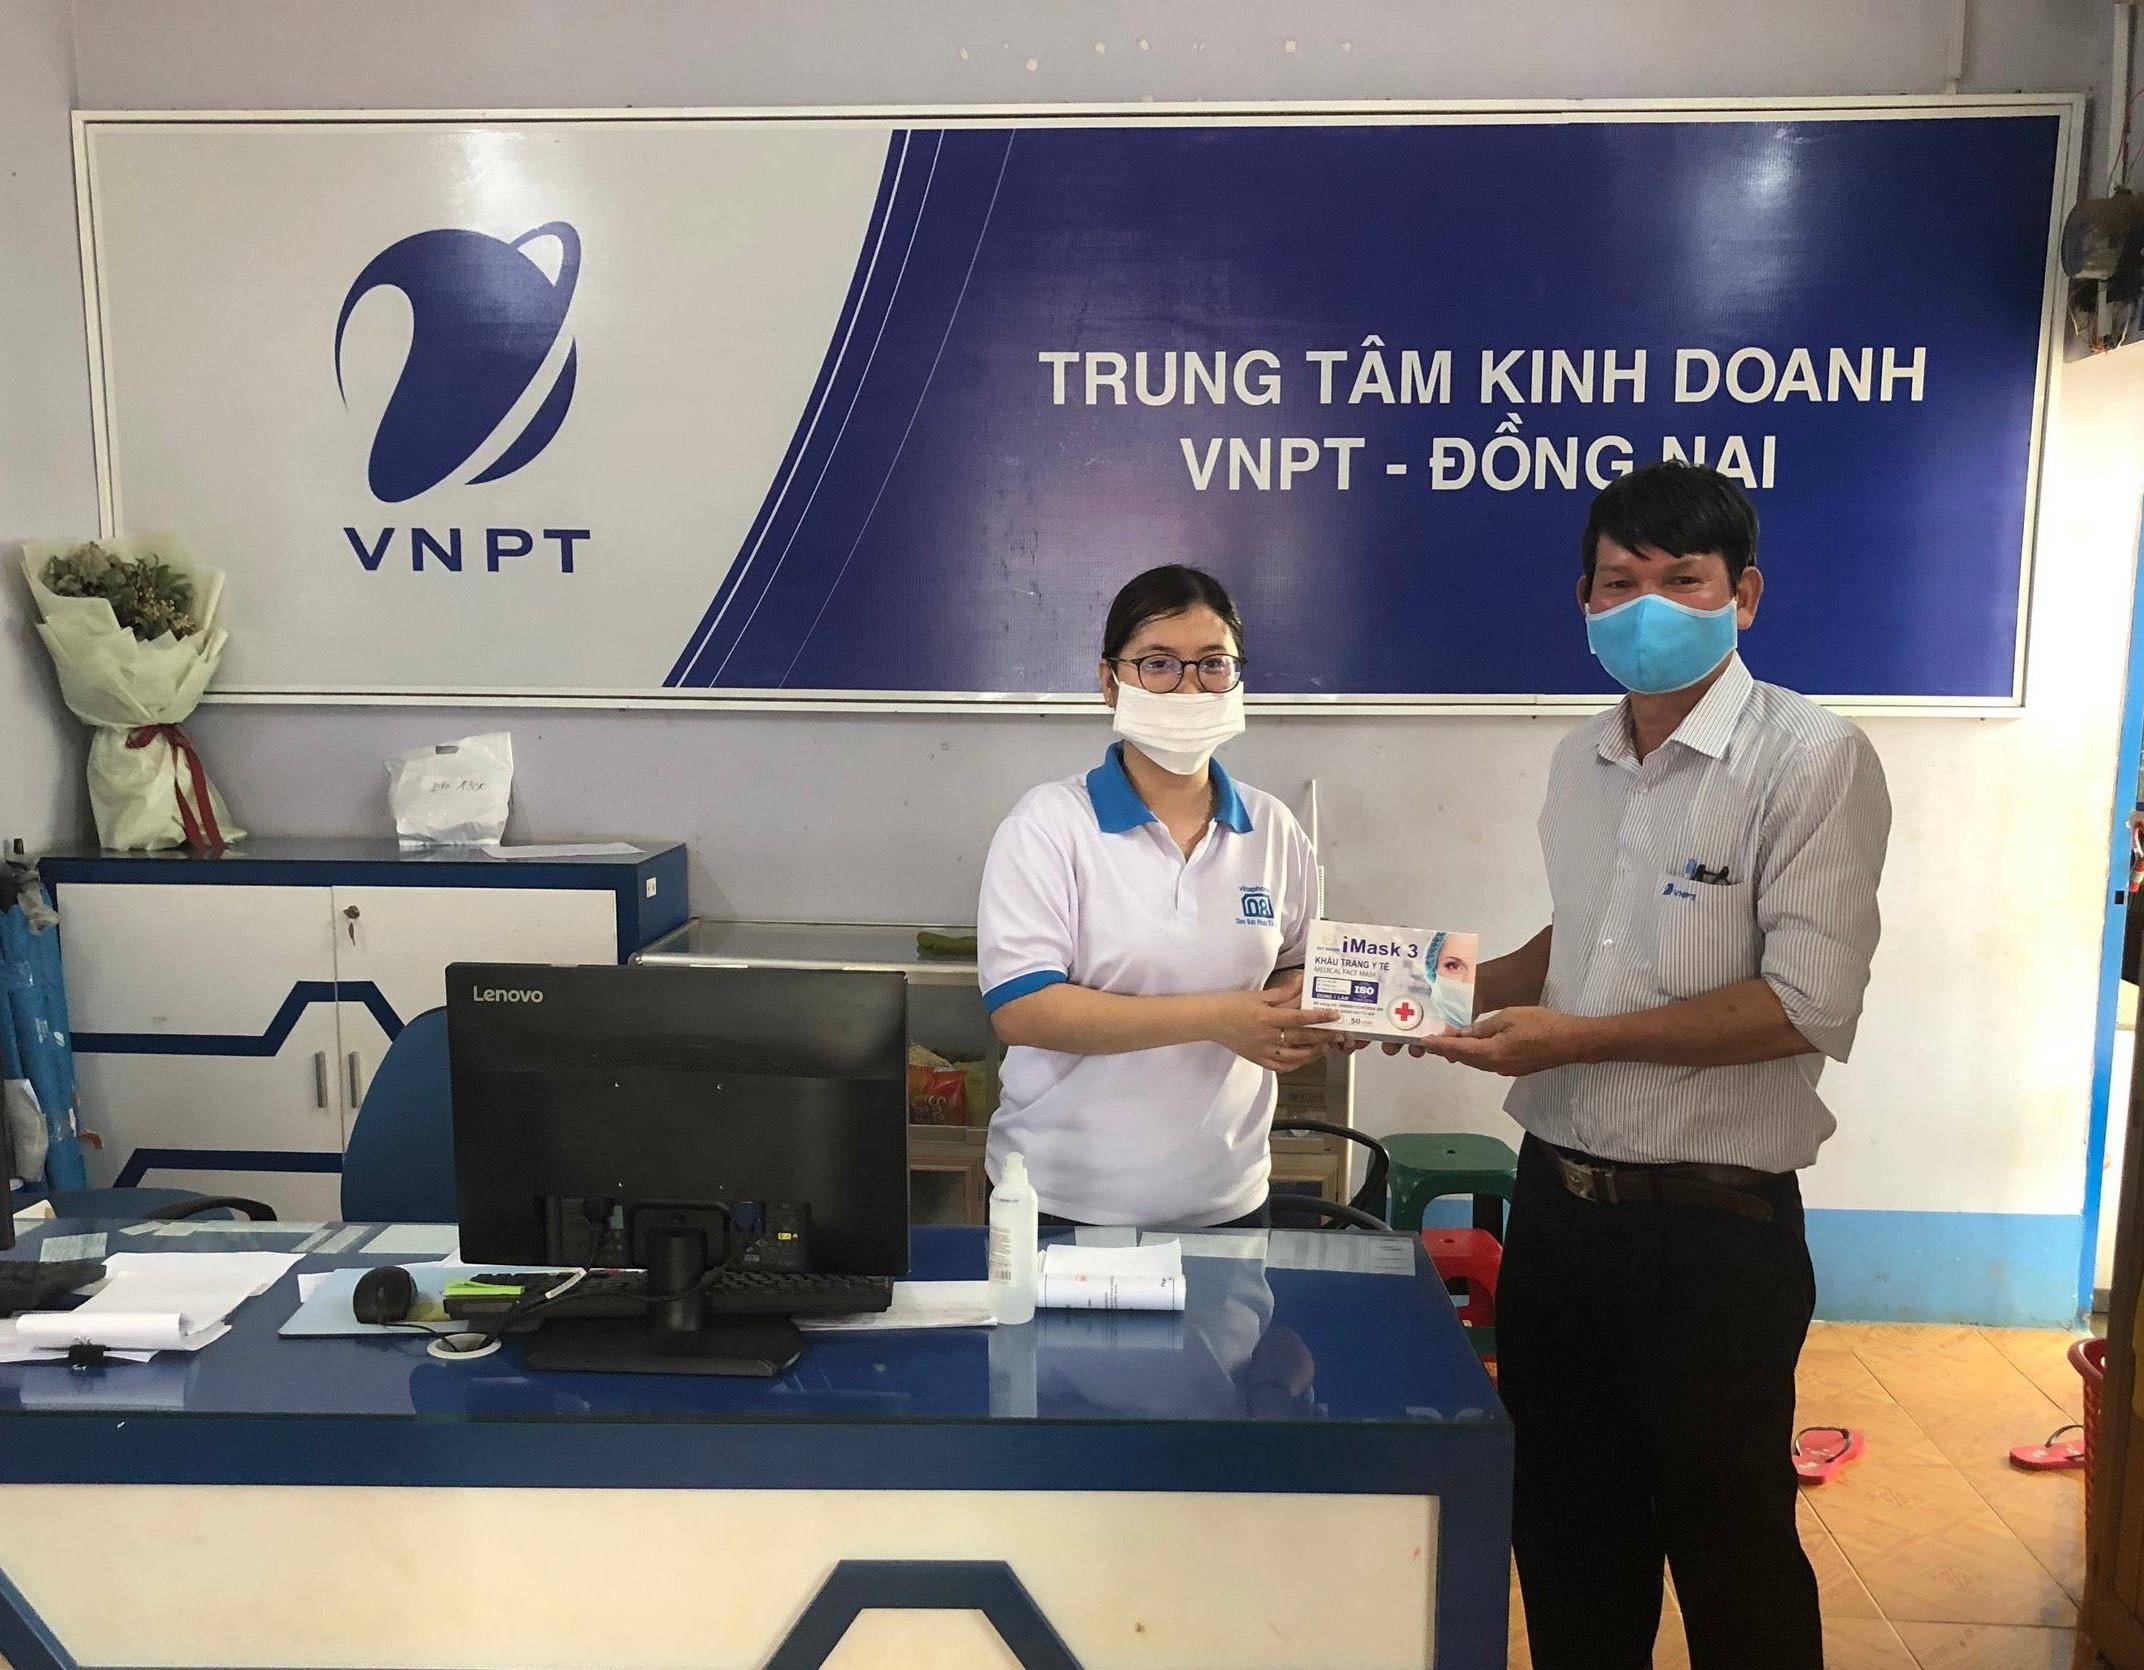
có một chiếc hộp đang được hai người trong hình cùng cầm